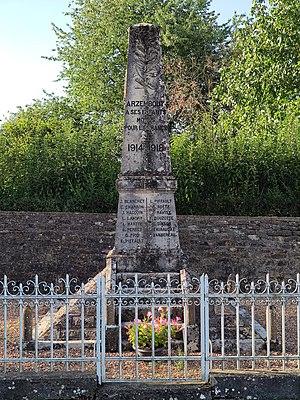
Monument aux morts d'Arzembouy (Nièvre).
Arzembouy est une commune française, située dans le département de la Nièvre en région Bourgogne-Franche-Comté.